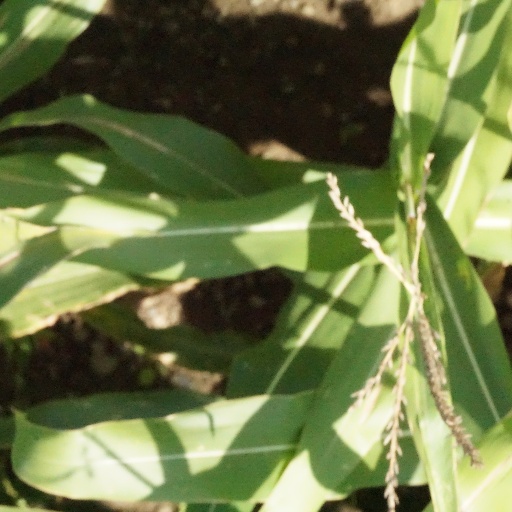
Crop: maize; corn